Steven Morris (Australian footballer)

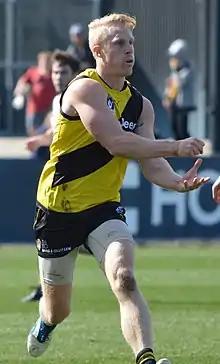
Morris handballs during play in the VFL in August 2017

In December 2014 it was announced that Morris had been voted into the club's five-man leadership group for the 2015 season. As part of this role, he was relied upon to captain the club in its first pre-season match of the year.